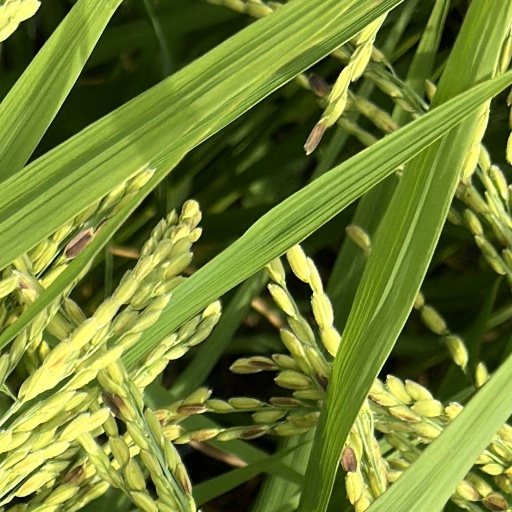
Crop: rice